List of earthquakes in Spain

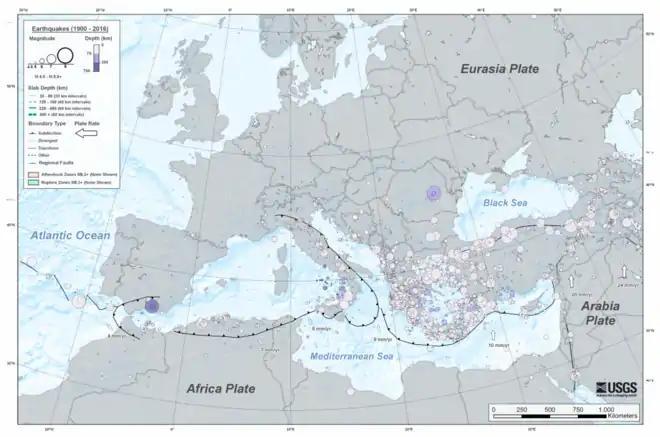
Earthquakes M5.5+ (1900–2016) Mediterranean

Spain lies on the Eurasian plate just to the north of its boundary with the African plate. The southernmost part of Spain is the zone with the highest seismicity in the country. The African plate is obliquely converging with the Eurasian plate at about 5 mm/year.